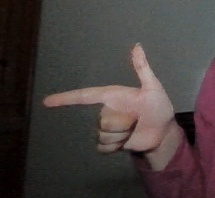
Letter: yaa